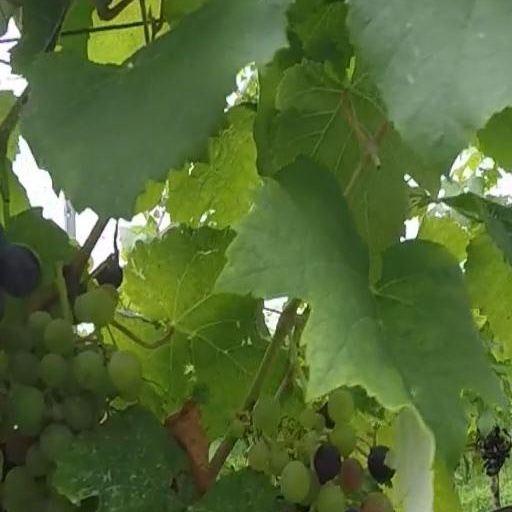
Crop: grape